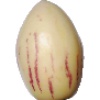
Label: pepino